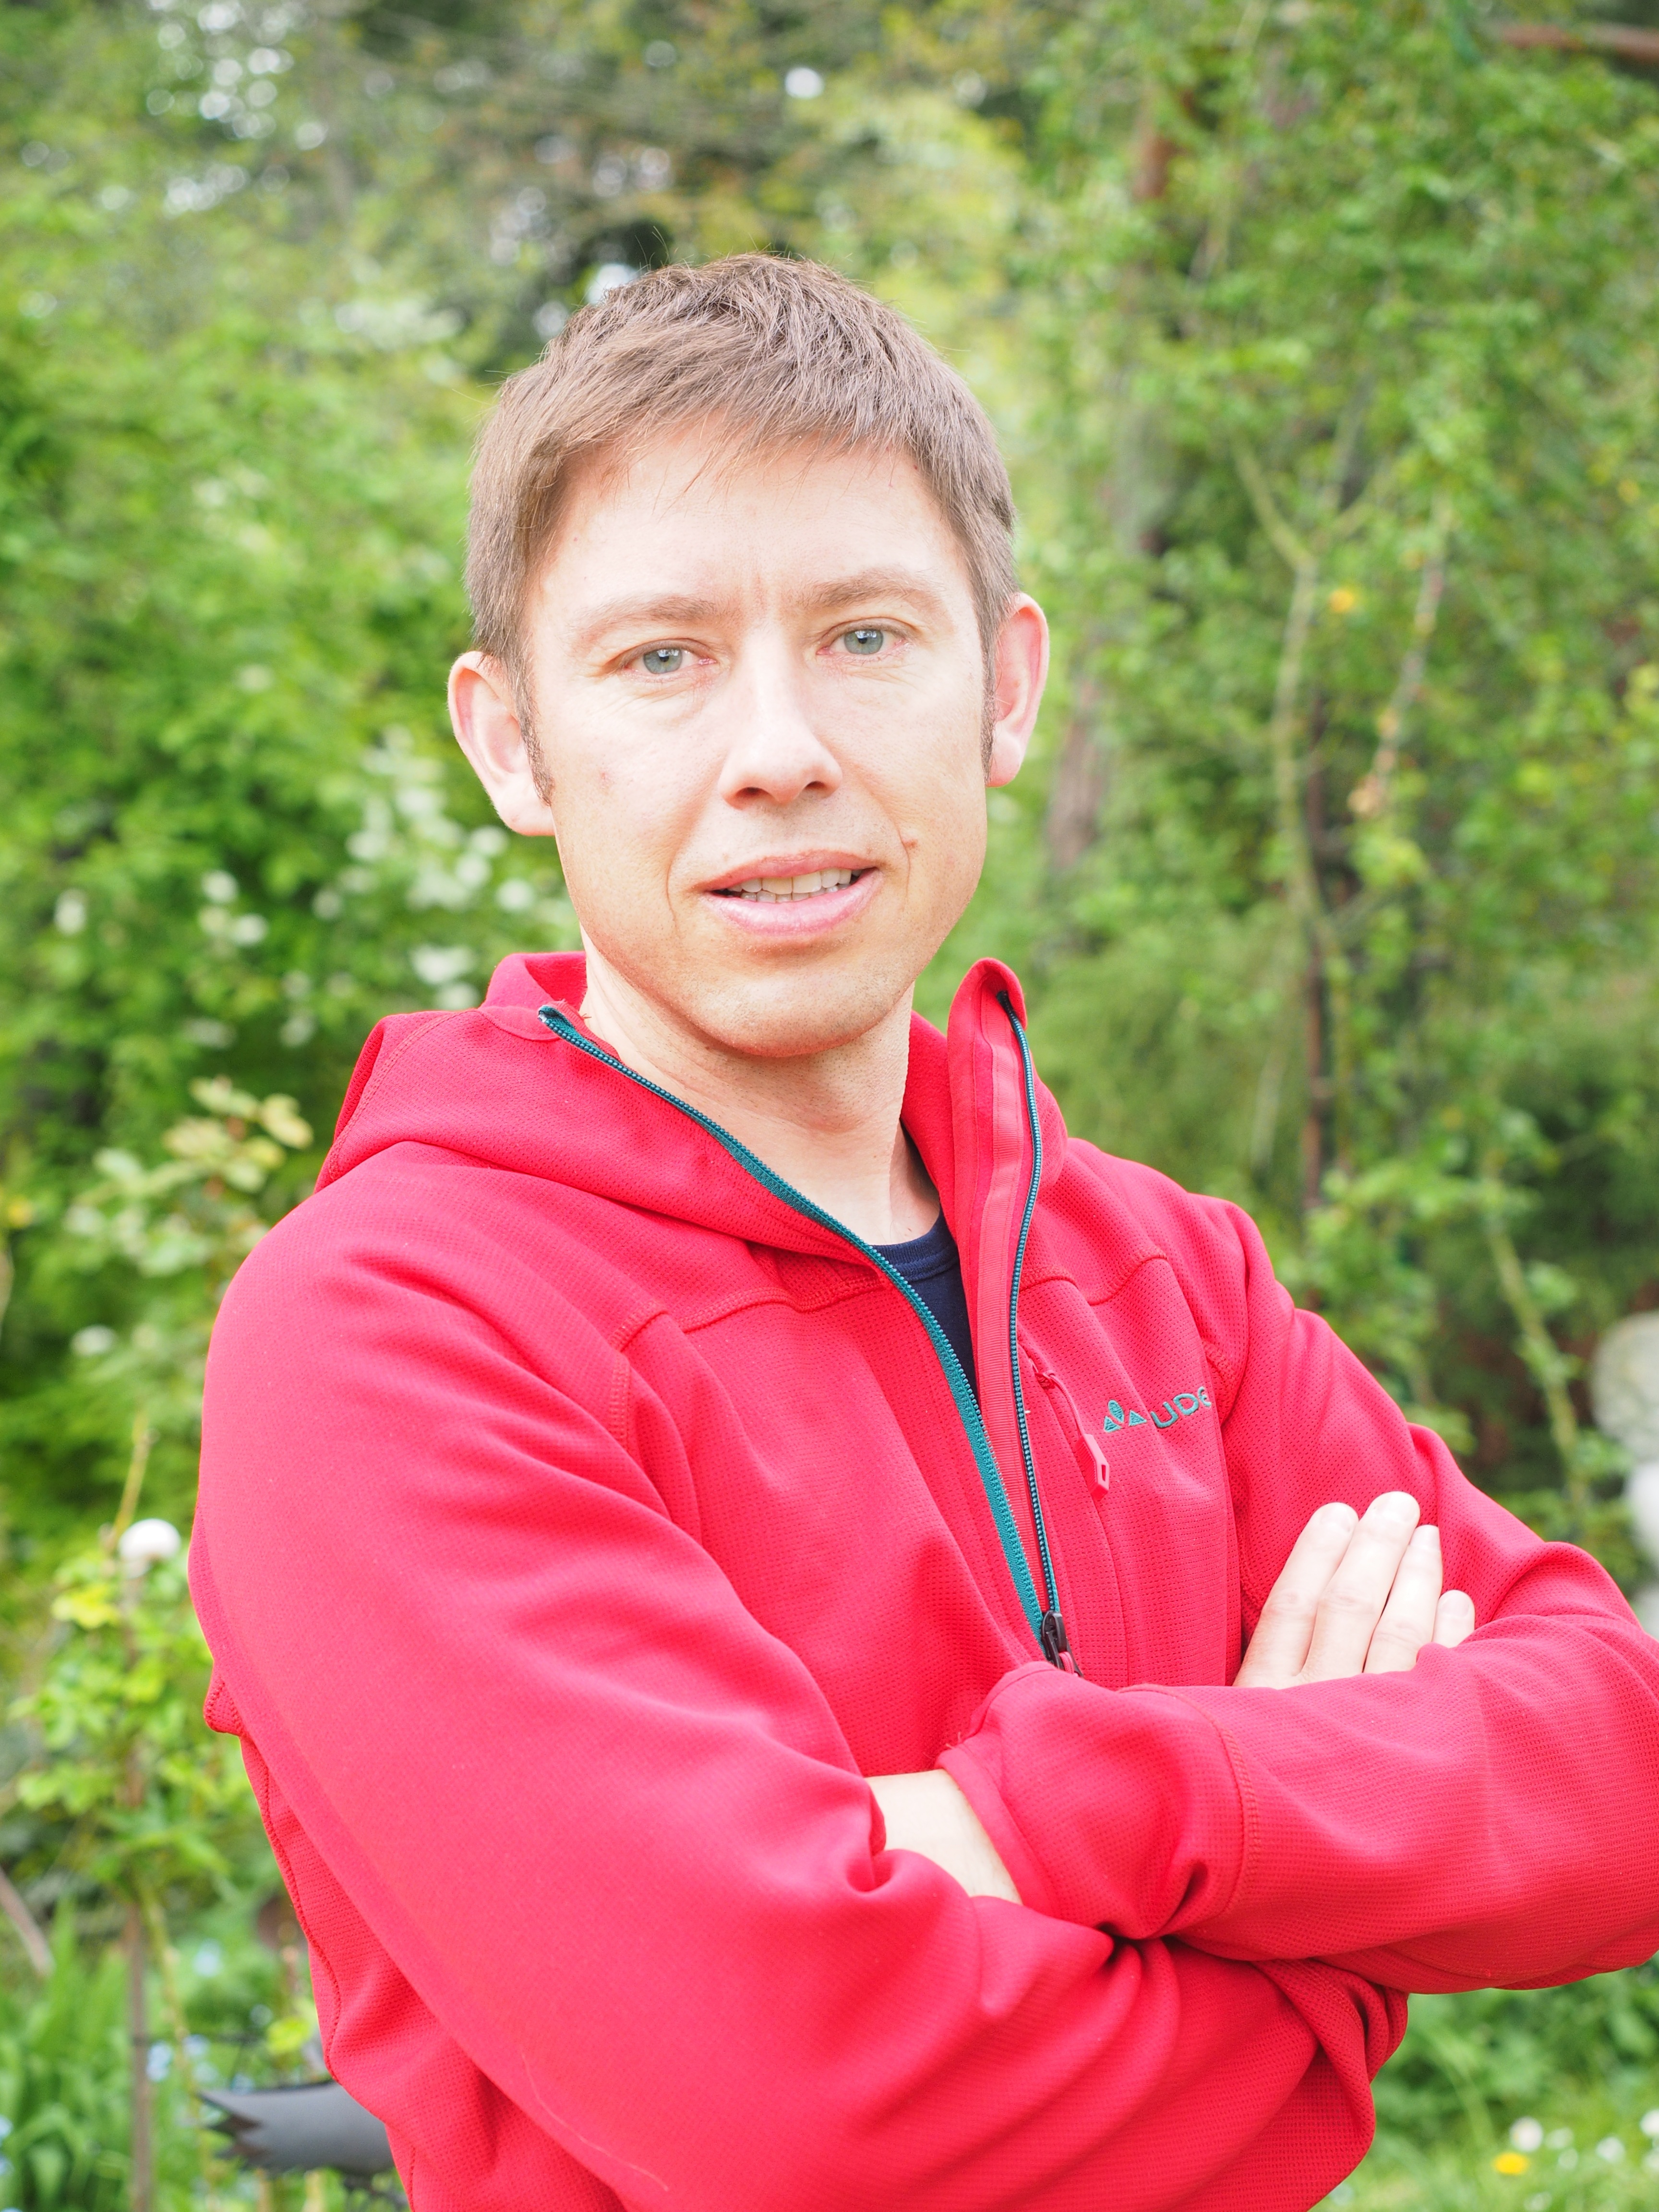
man, person, people, view, male, portrait, red, human, clothing, jacket, facial expression, smile, senior citizen, face, look, tired, satisfied, finish, portrait photography, crossed arms